The Martyrdom of St Magnus

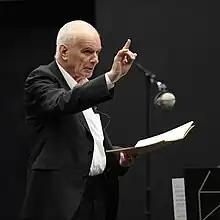
The composer in 2012

The Martyrdom of St Magnus is a chamber opera in one act (with nine scenes) by the British composer Peter Maxwell Davies. The libretto, by Davies himself, is based on the novel "Magnus" by George Mackay Brown. The opera was first performed in St Magnus Cathedral, Kirkwall, Orkney on 18 June 1977.